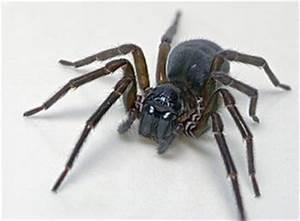
spider